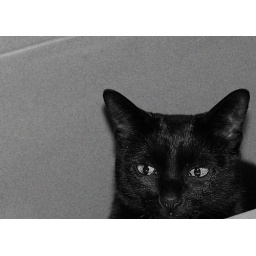
cat in a box